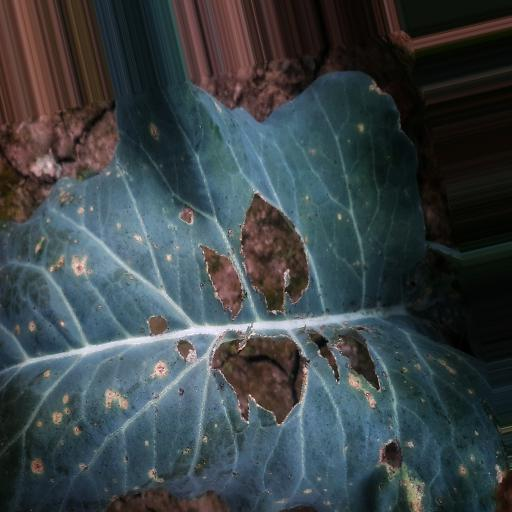
Label: Black Rot